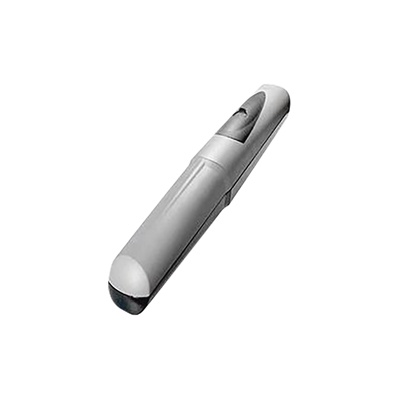
Operador AXO para Puertas Abatibles de hasta 3 mts y 500 Kgs  / Uso Semi-Intensivo /No incluye cuadro de mando
Brand: CAME
Category: Hardware > Building Materials > Doors > Garage Doors > Side Hinged Garage Doors